List of birds of Bangladesh

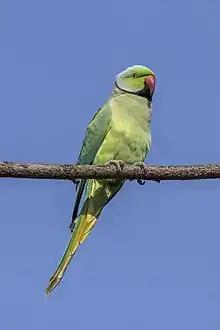
Rose ringed parakeet male in jaipur

Kingfishers are medium-sized birds with large heads, long, pointed bills, short legs, and stubby tails.